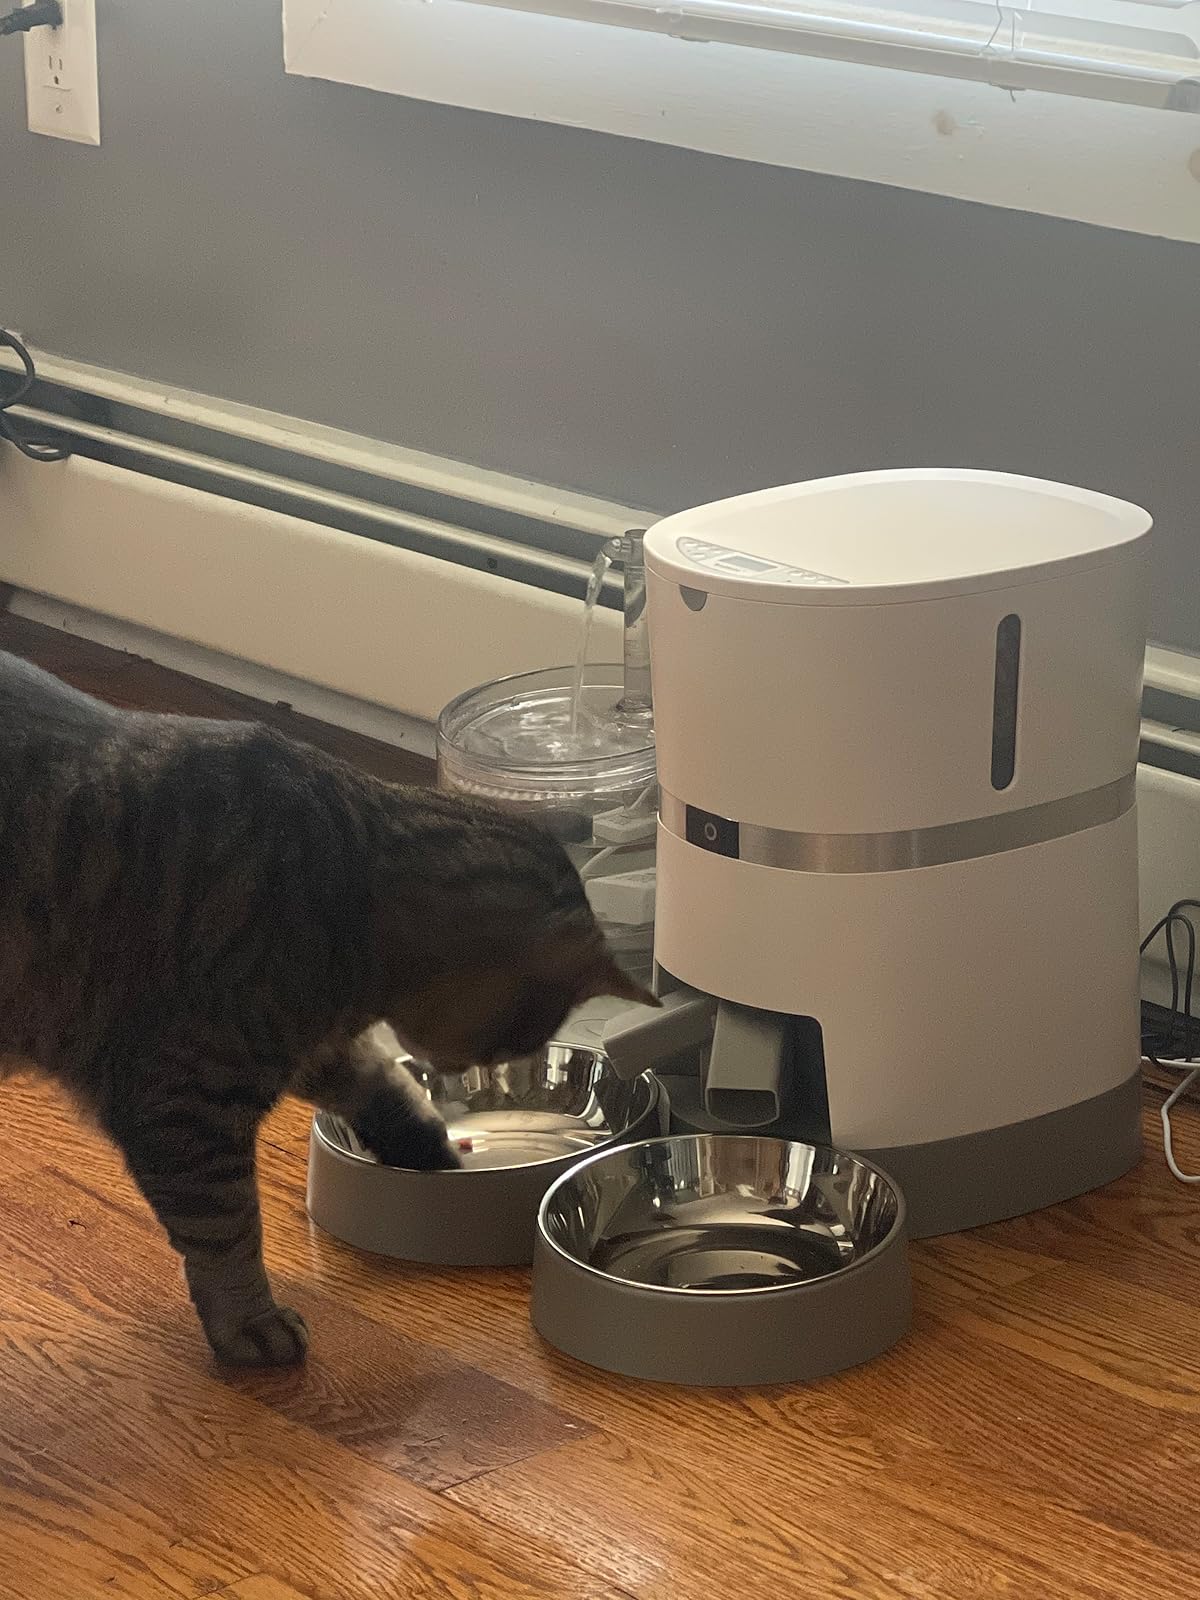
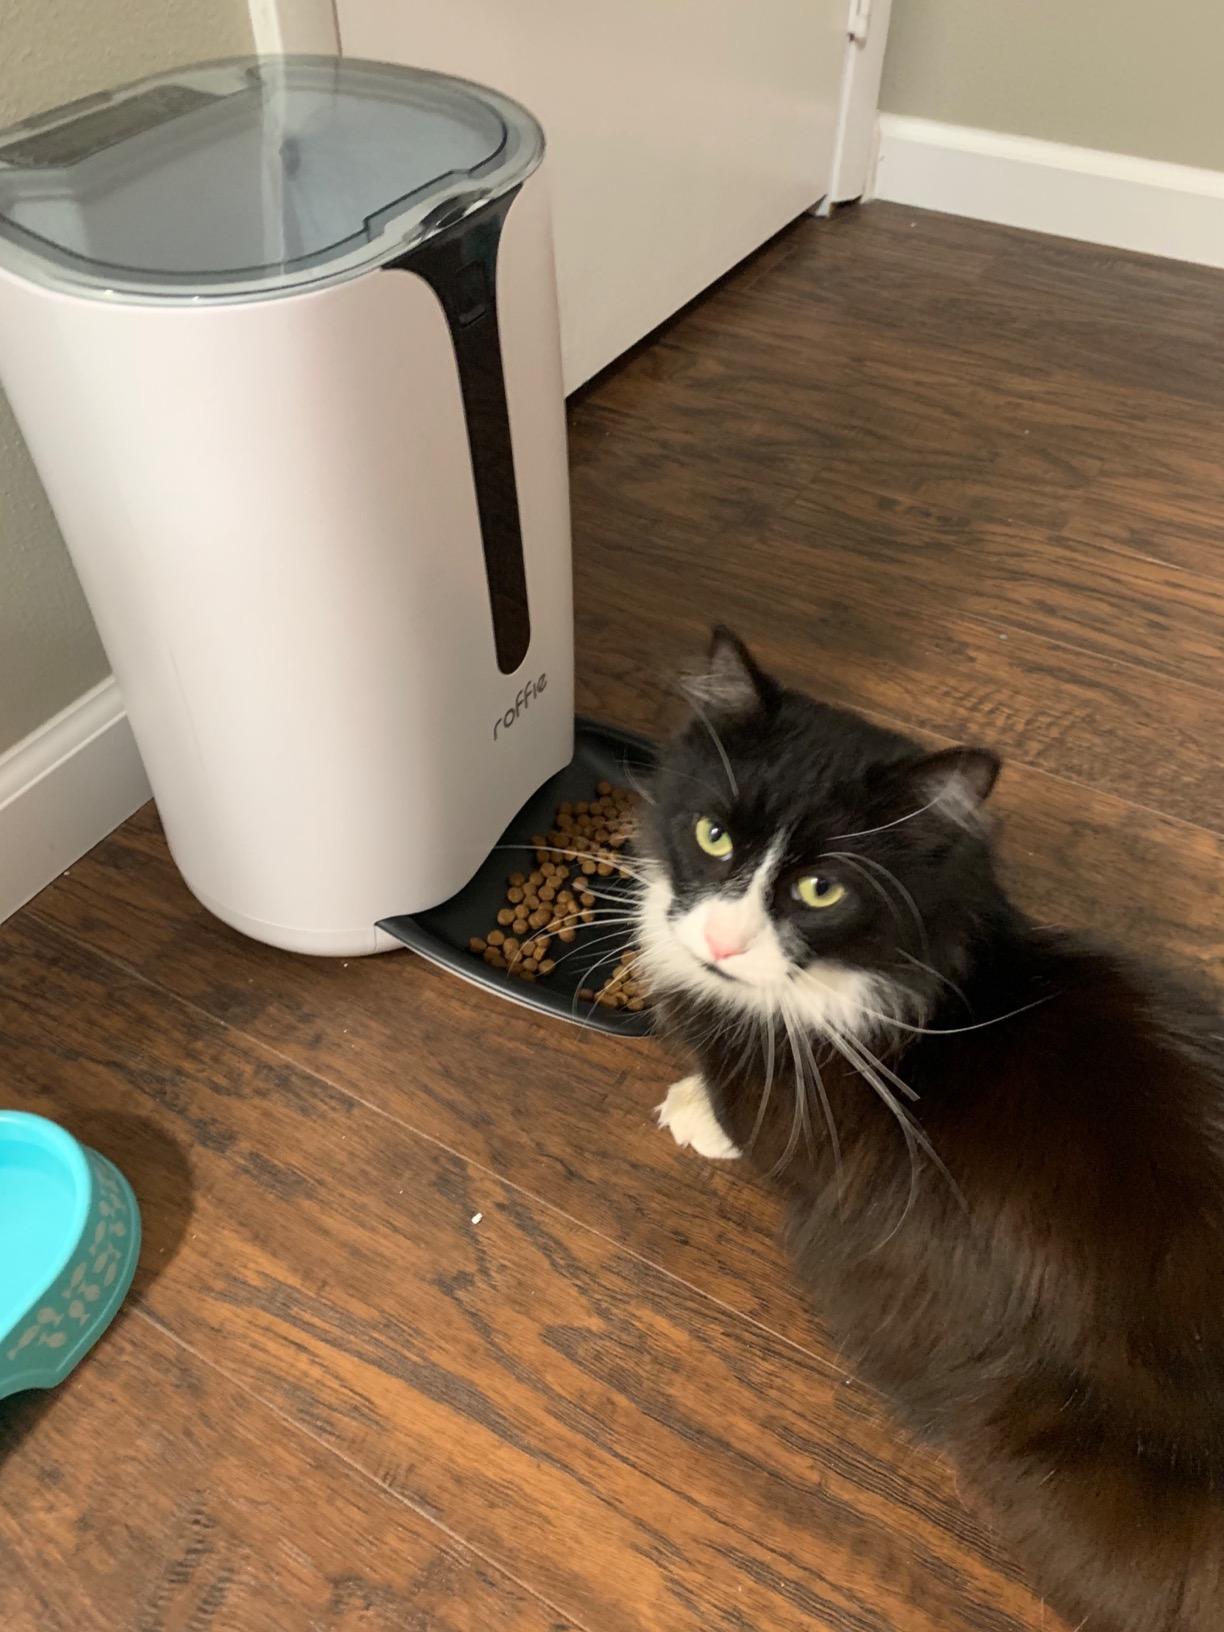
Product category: items_feeder
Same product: no